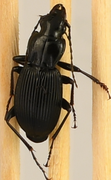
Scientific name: Pterostichus lachrymosus
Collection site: Mountain Lake Biological Station NEON (MLBS), plot MLBS_001